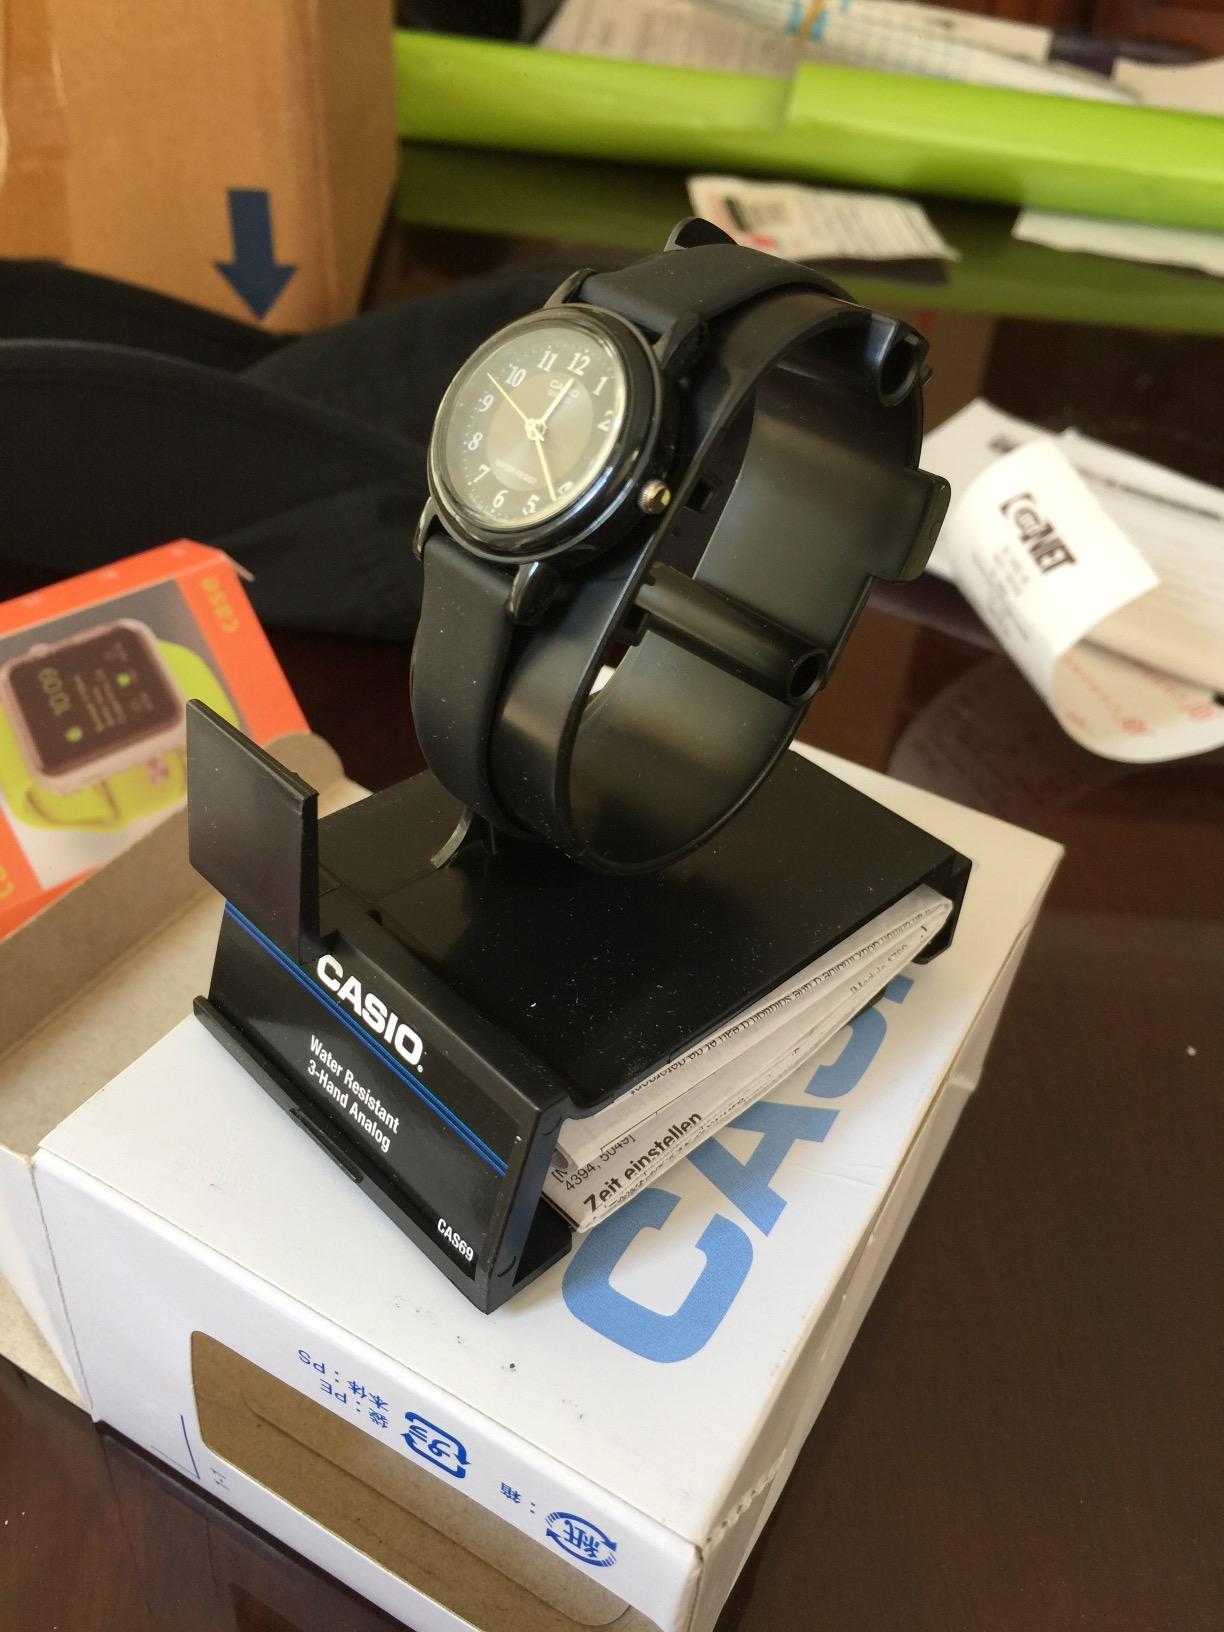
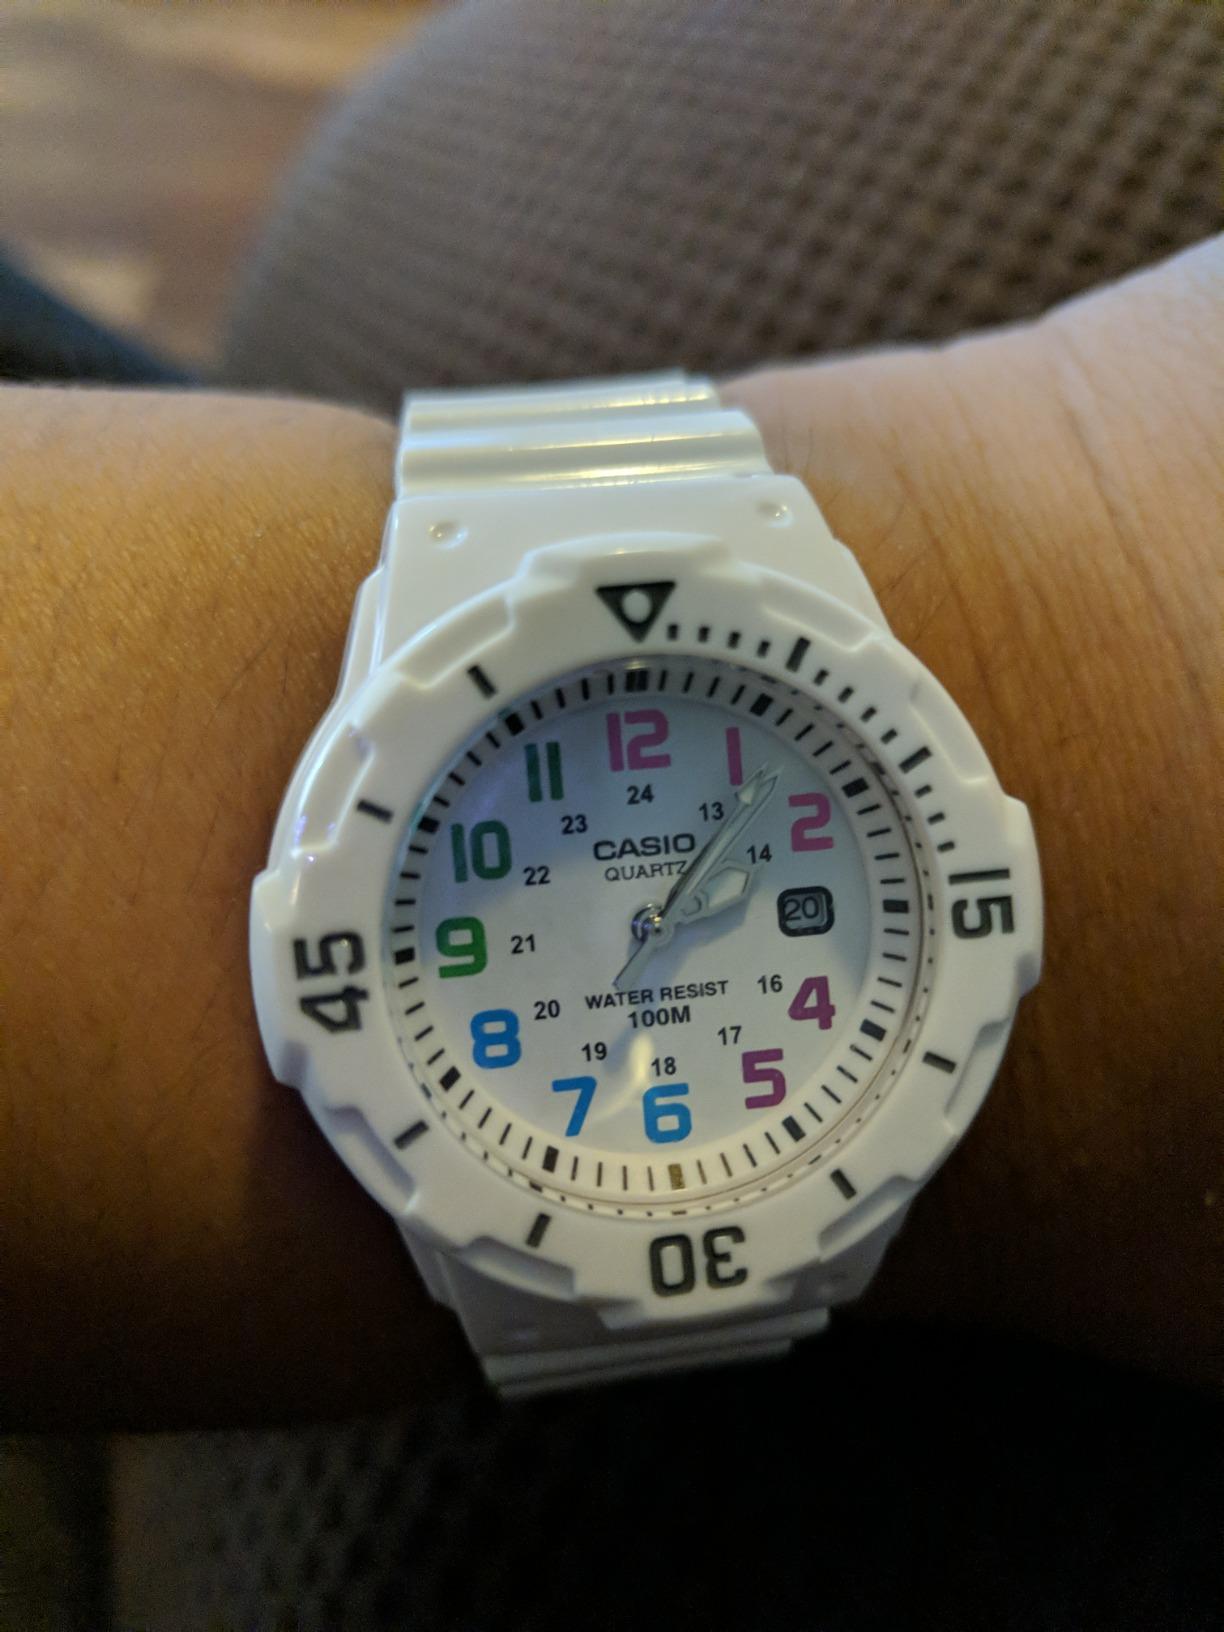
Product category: accessories_watch
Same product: no